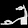
Label: Sandal